Tushino Camp

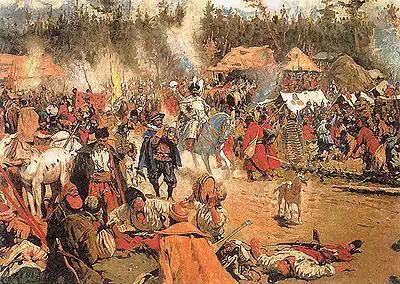
Sergey Ivanov. "In the Time of Troubles"

The Tushino Camp was the camp of False Dmitry II near the village of Tushino near Moscow from June 1608 to December 1609. The Tushino Camp served as False Dimitry II's capital, and as a result False Dimitry II received the name "Tushino Thief." All those dissatisfied with the elected Tsar Vasily Shuisky, flocked to the Tushino Camp, which made it a shadow capital with its own state institutions and leaders. From December 1609 to March 1610, the Tushino Camp supported the Polish King Sigismund.